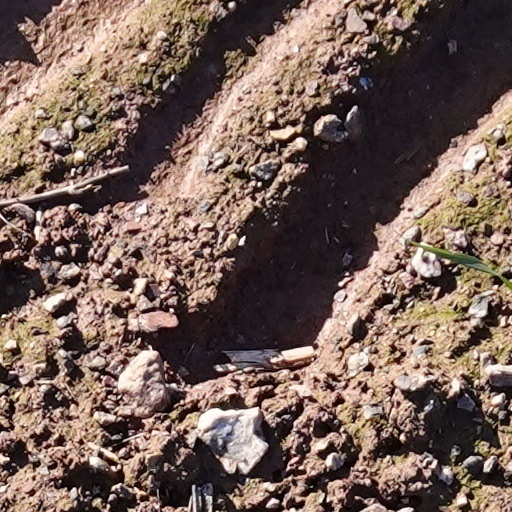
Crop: wheat